Century Rain

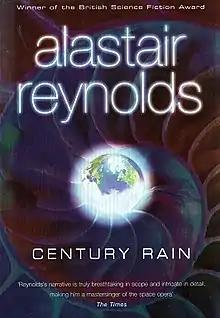
Hardcover edition

Century Rain is a 2004 noir science fiction alternative history mystery novel by Welsh author Alastair Reynolds.